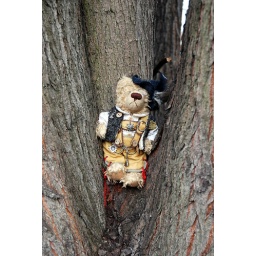
This teddy bear was just sitting in the tree minding it's own business.